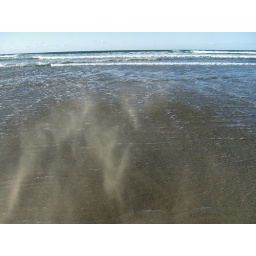
The wind was blowing to the west and the sand was flying everywhere, bending the incoming waves back over themselves.